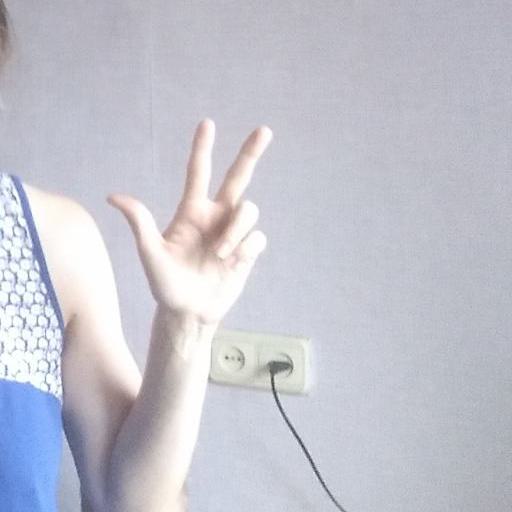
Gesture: three2